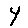
Label: 4